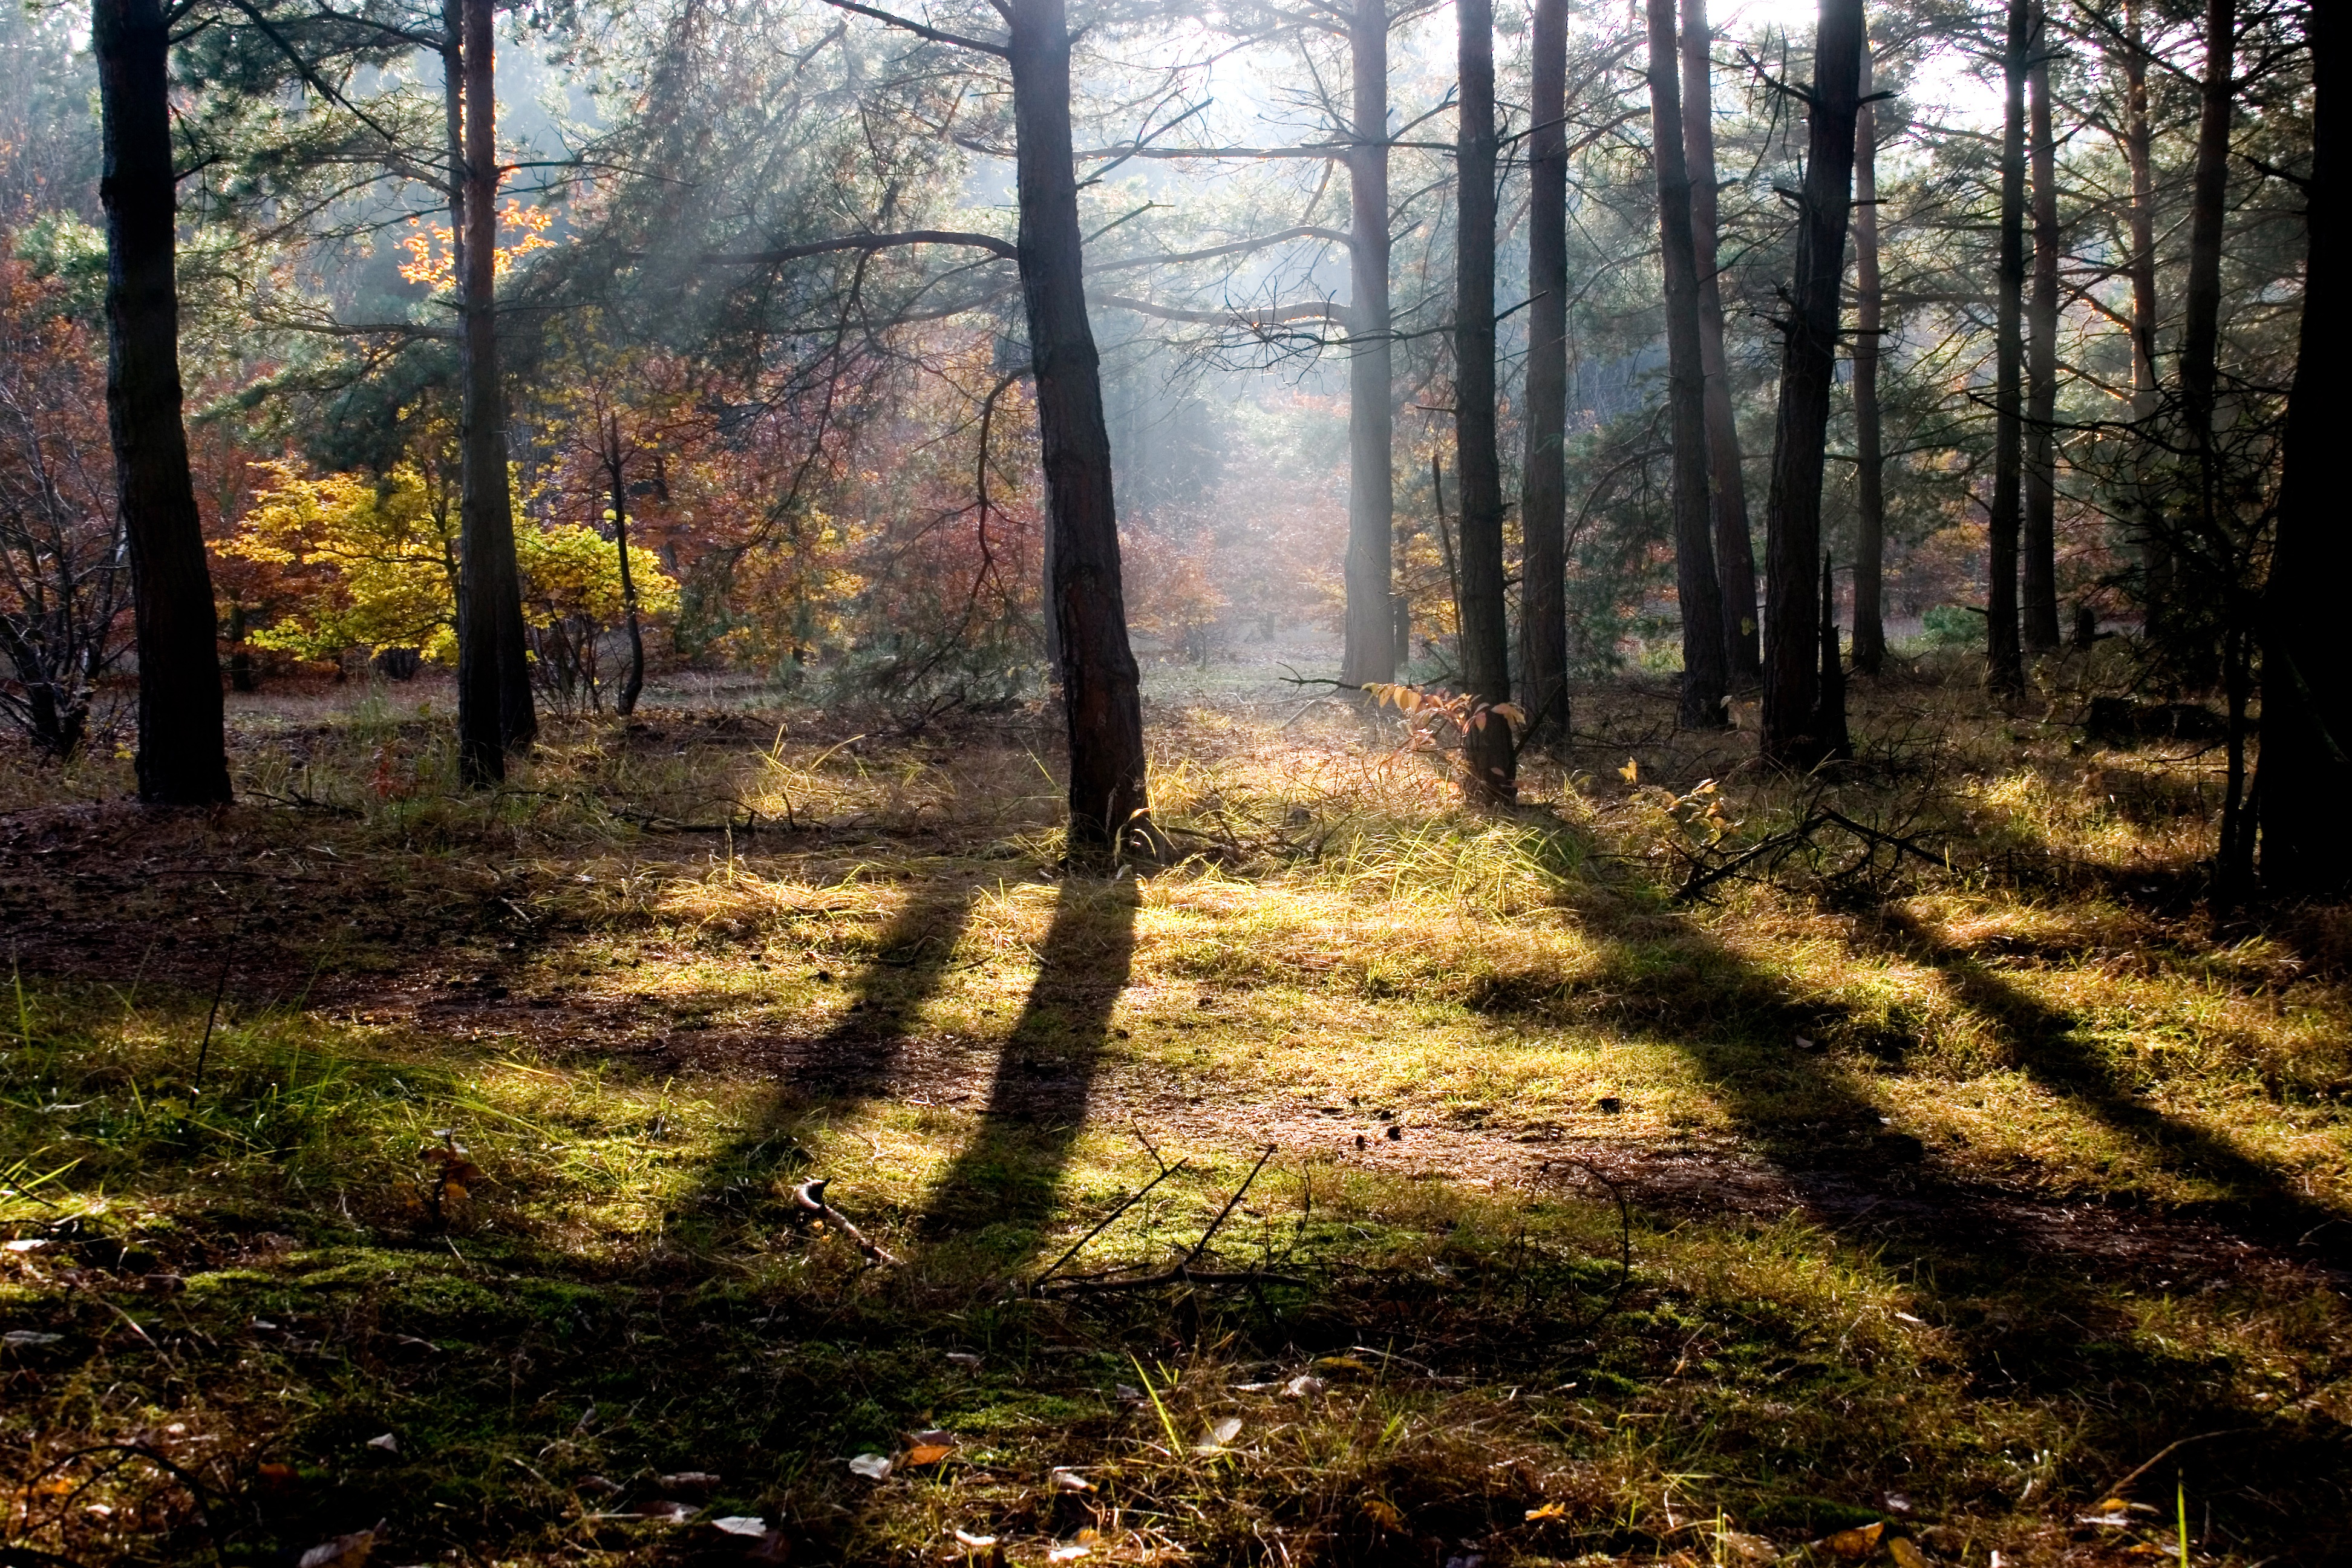
tree, nature, forest, wilderness, light, trail, sunlight, morning, leaf, autumn, shadow, yellow, season, deciduous, woodland, habitat, ecosystem, biome, natural environment, geographical feature, atmospheric phenomenon, woody plant, temperate broadleaf and mixed forest, temperate coniferous forest